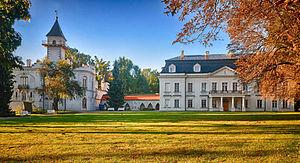
Radziejowice est un village polonais de la gmina de Radziejowice dans la powiat de Żyrardów de la voïvodie de Mazovie dans le centre-est de la Pologne.